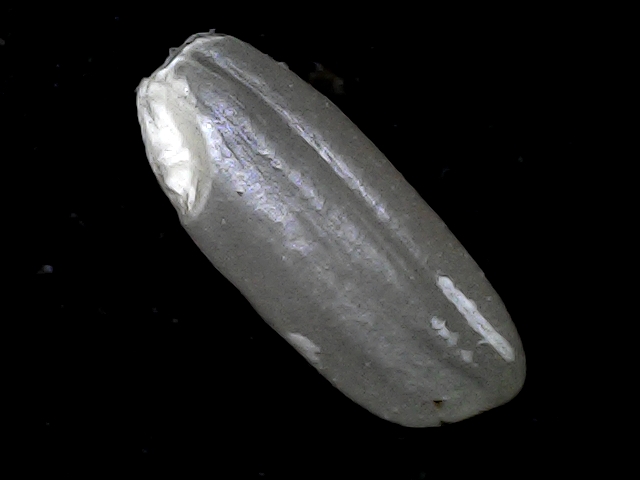
Rice variety: BD79